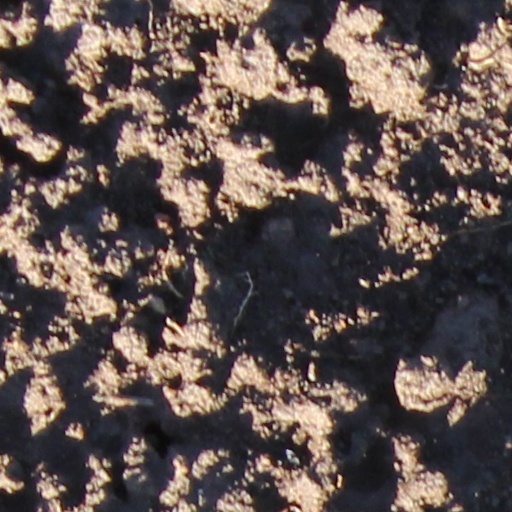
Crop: wheat